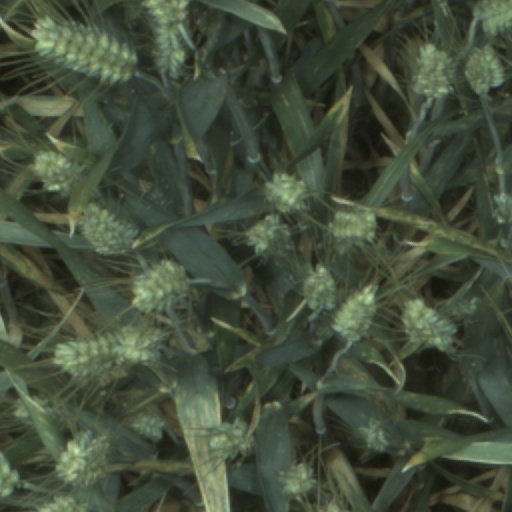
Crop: wheat